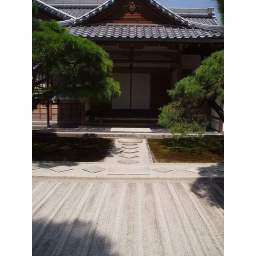
Sand and rocks around the temple buildings at Ginkakuji.